Paulson Stadium

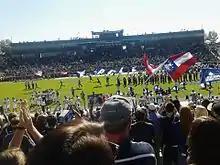
Paulson Stadium during the pregame show with the Southern Pride marching band.

26 climate-controlled private boxes, along with separate Eagle Club and President's Luxury Sky Suites, plus a 50-seat pressbox and film deck overlook the playing surface on the south side of the stadium. Prior to the start of the 2005 season, a brick façade was built along the walls of Paulson Stadium while the video scoreboard was also surrounded with a brick garden/façade. Built in 2006, the Gene Bishop Fieldhouse sits in the western open end of the natural bowl, replacing the Lupton Building, the stadium's original fieldhouse. The field level of the Bishop Fieldhouse includes team and officials dressing rooms, while the second-level houses a hospitality room and club-level seating. In the summer of 2007, the south concourse was improved with red brick walls on the concession stands and a paver sidewalk, and the stadium's parking area was also updated. The north concourse received similar renovations during the spring semester of 2008. Also following the death of legendary coach Erk Russell, a bust was added along the fence near the Gene Bishop Fieldhouse.